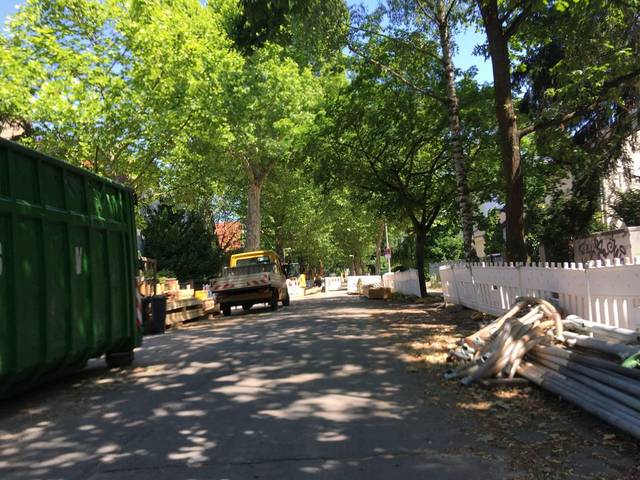
Region: Germany
Coordinates: 52.584, 13.396